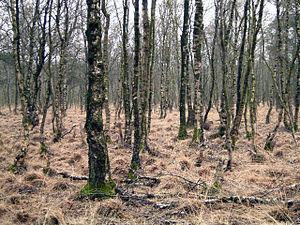
On appelle tourbière ombrotrophe, ou tourbière haute, une zone humide acide et pauvre en minéraux, où flore et faune se sont adaptées à ces conditions extrêmes. Au contraire des marécages ou des tourbières minérotrophes, les tourbières ombrotrophes sont alimentées exclusivement par les précipitations, le brouillard et la fonte des neiges, ainsi que par les sels minéraux transportés par le vent : en cela, elles représentent un type de zone humide spécifique sur le plan hydrologique, écologique et génétique, dont les mousses, accumulées et régénérées au fil des siècles et des millénaires, jouent un rôle essentiel dans la formation de la tourbe.